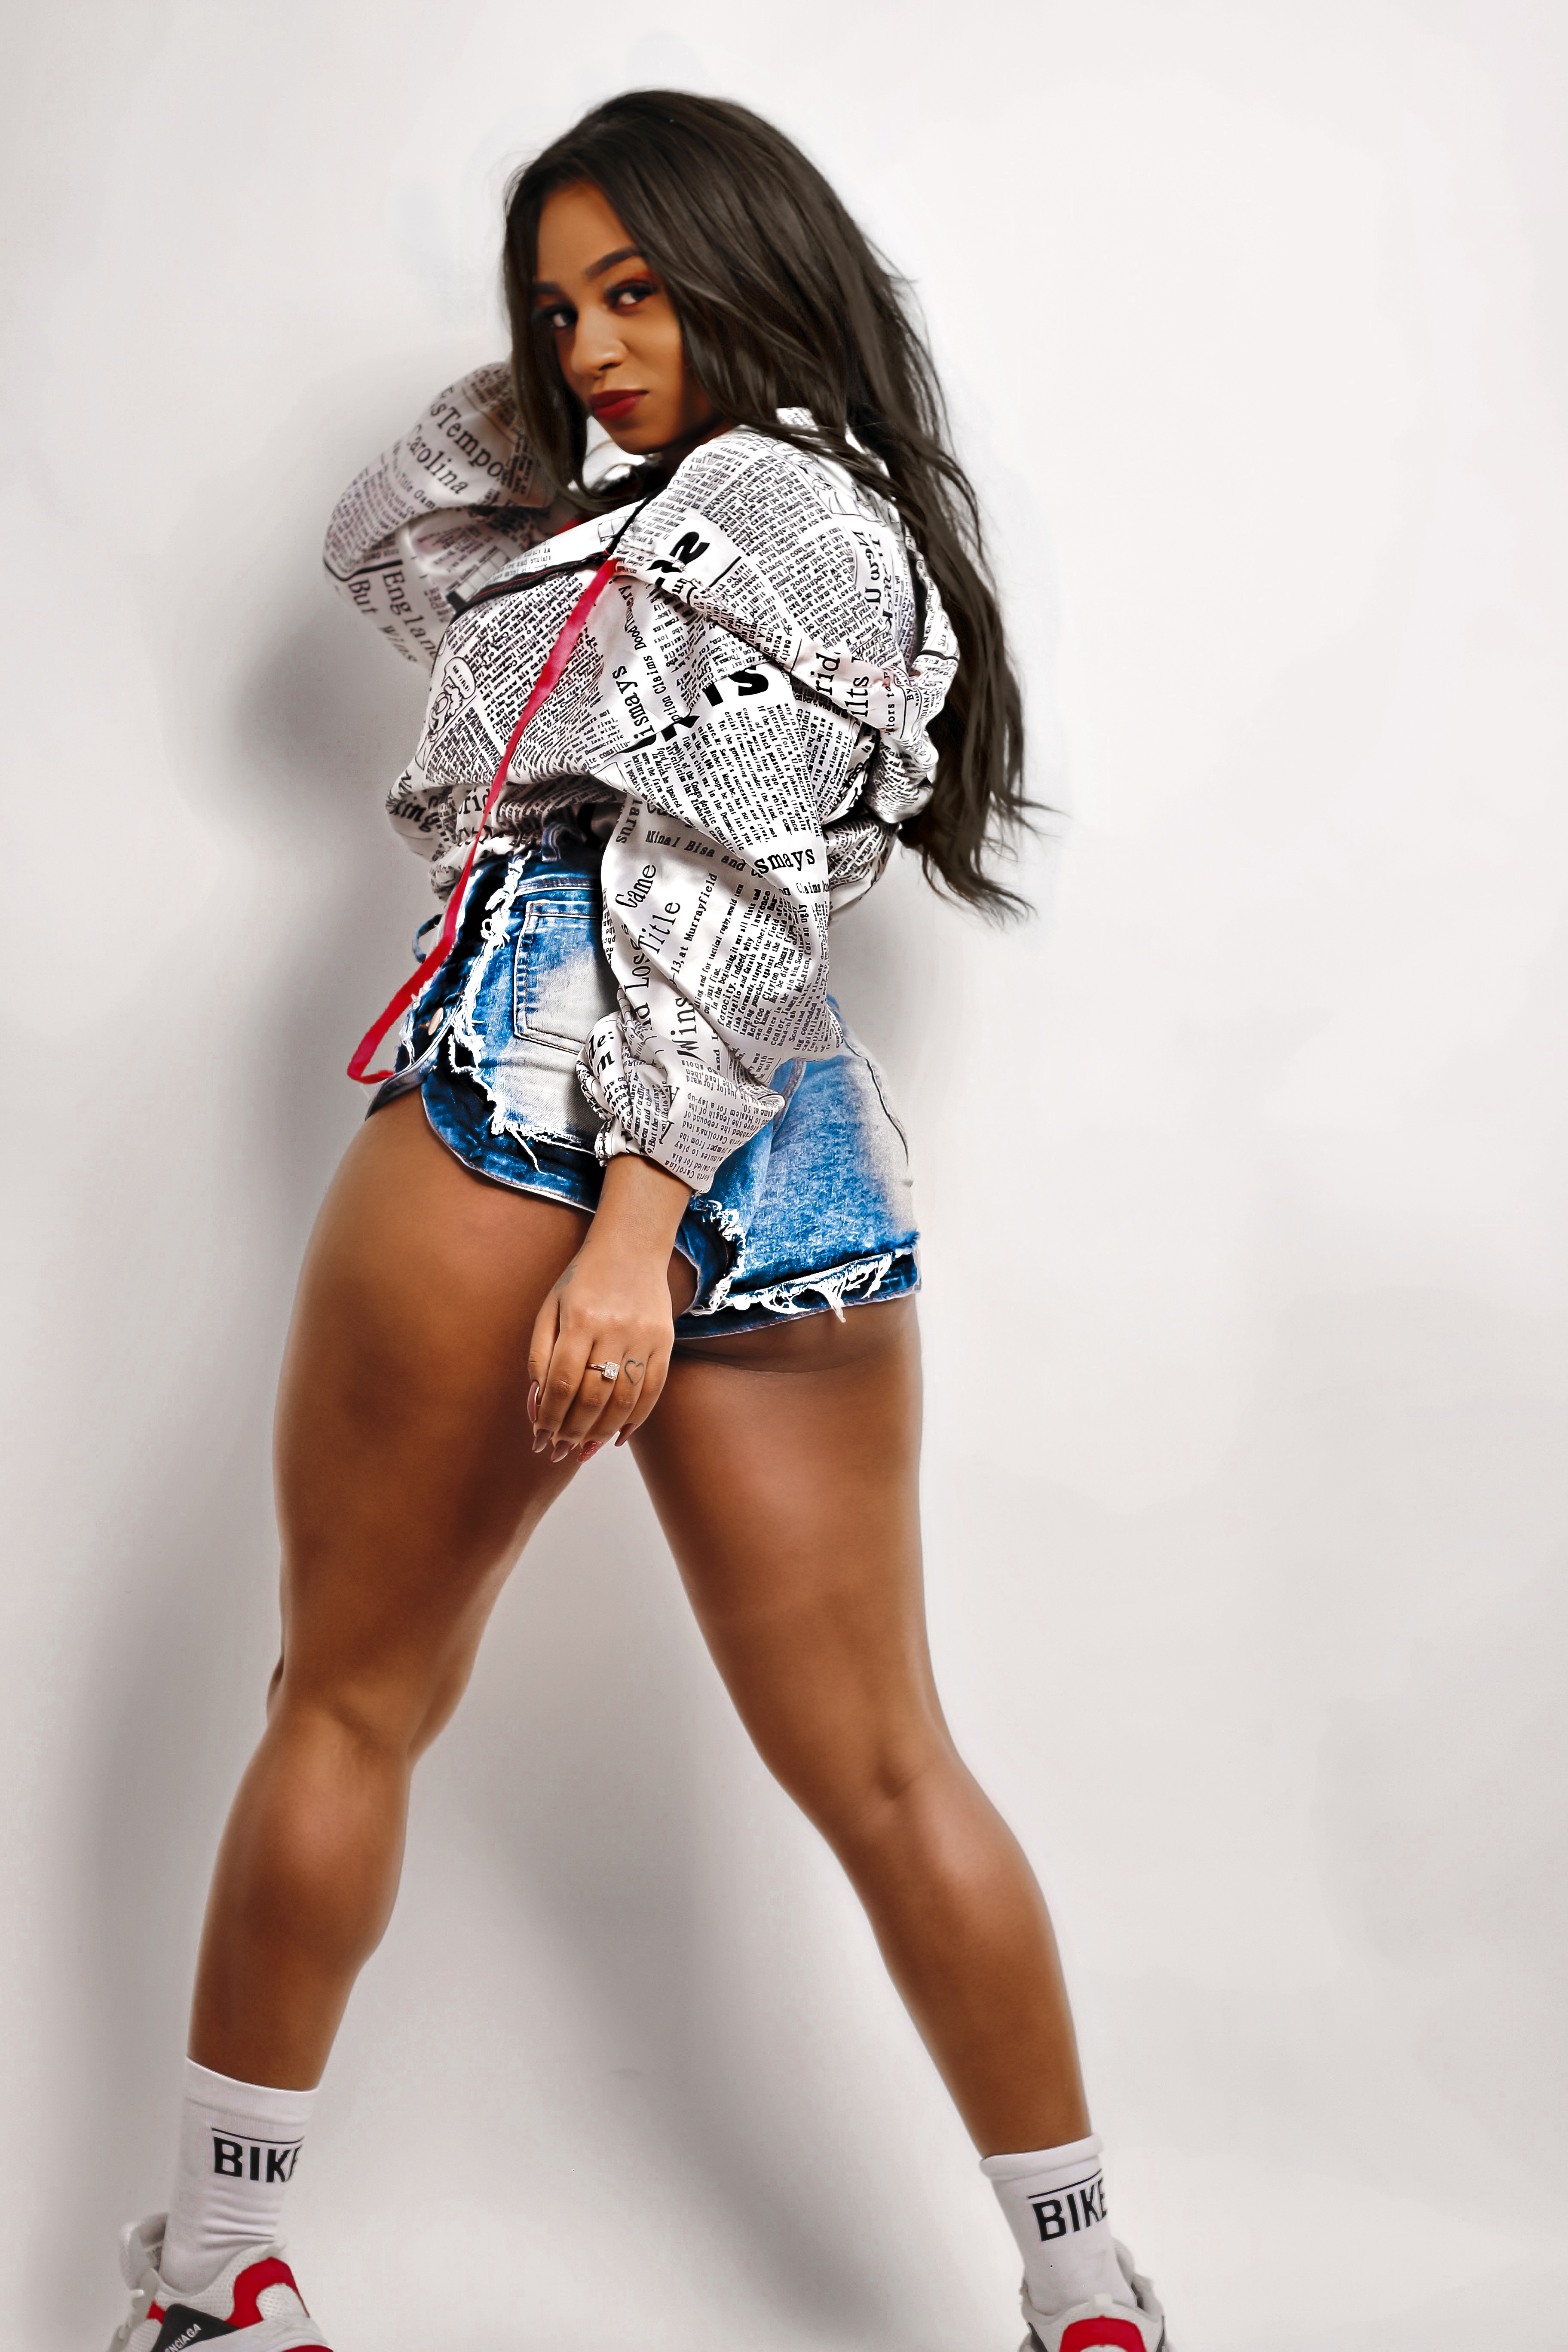
art, leg, sleeve, thigh, waist, sportswear, knee, fashion design, entertainment, performing arts, dance, electric blue, human leg, shorts, event, denim, competition event, fashion model, calf, abdomen, championship, dancer, uniform, fictional character, bikini, competition, high heels